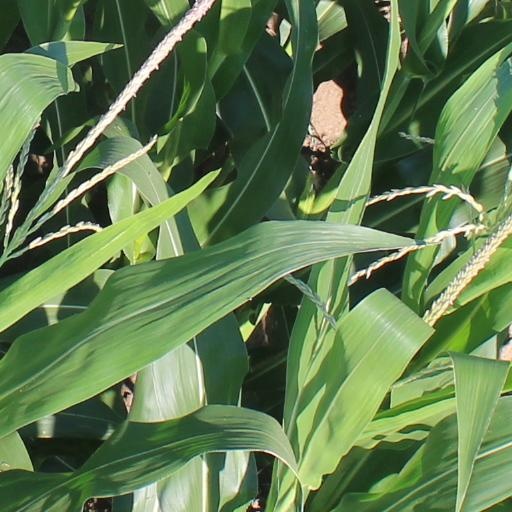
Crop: maize; corn